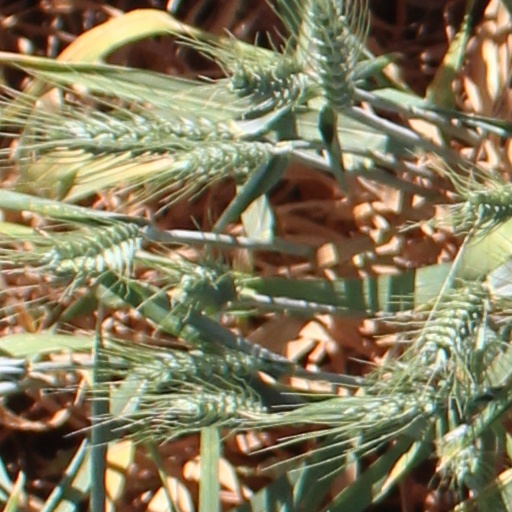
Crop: wheat